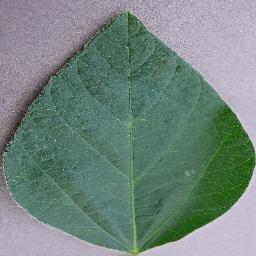
Label: Soybean___healthy